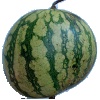
Label: Watermelon 1